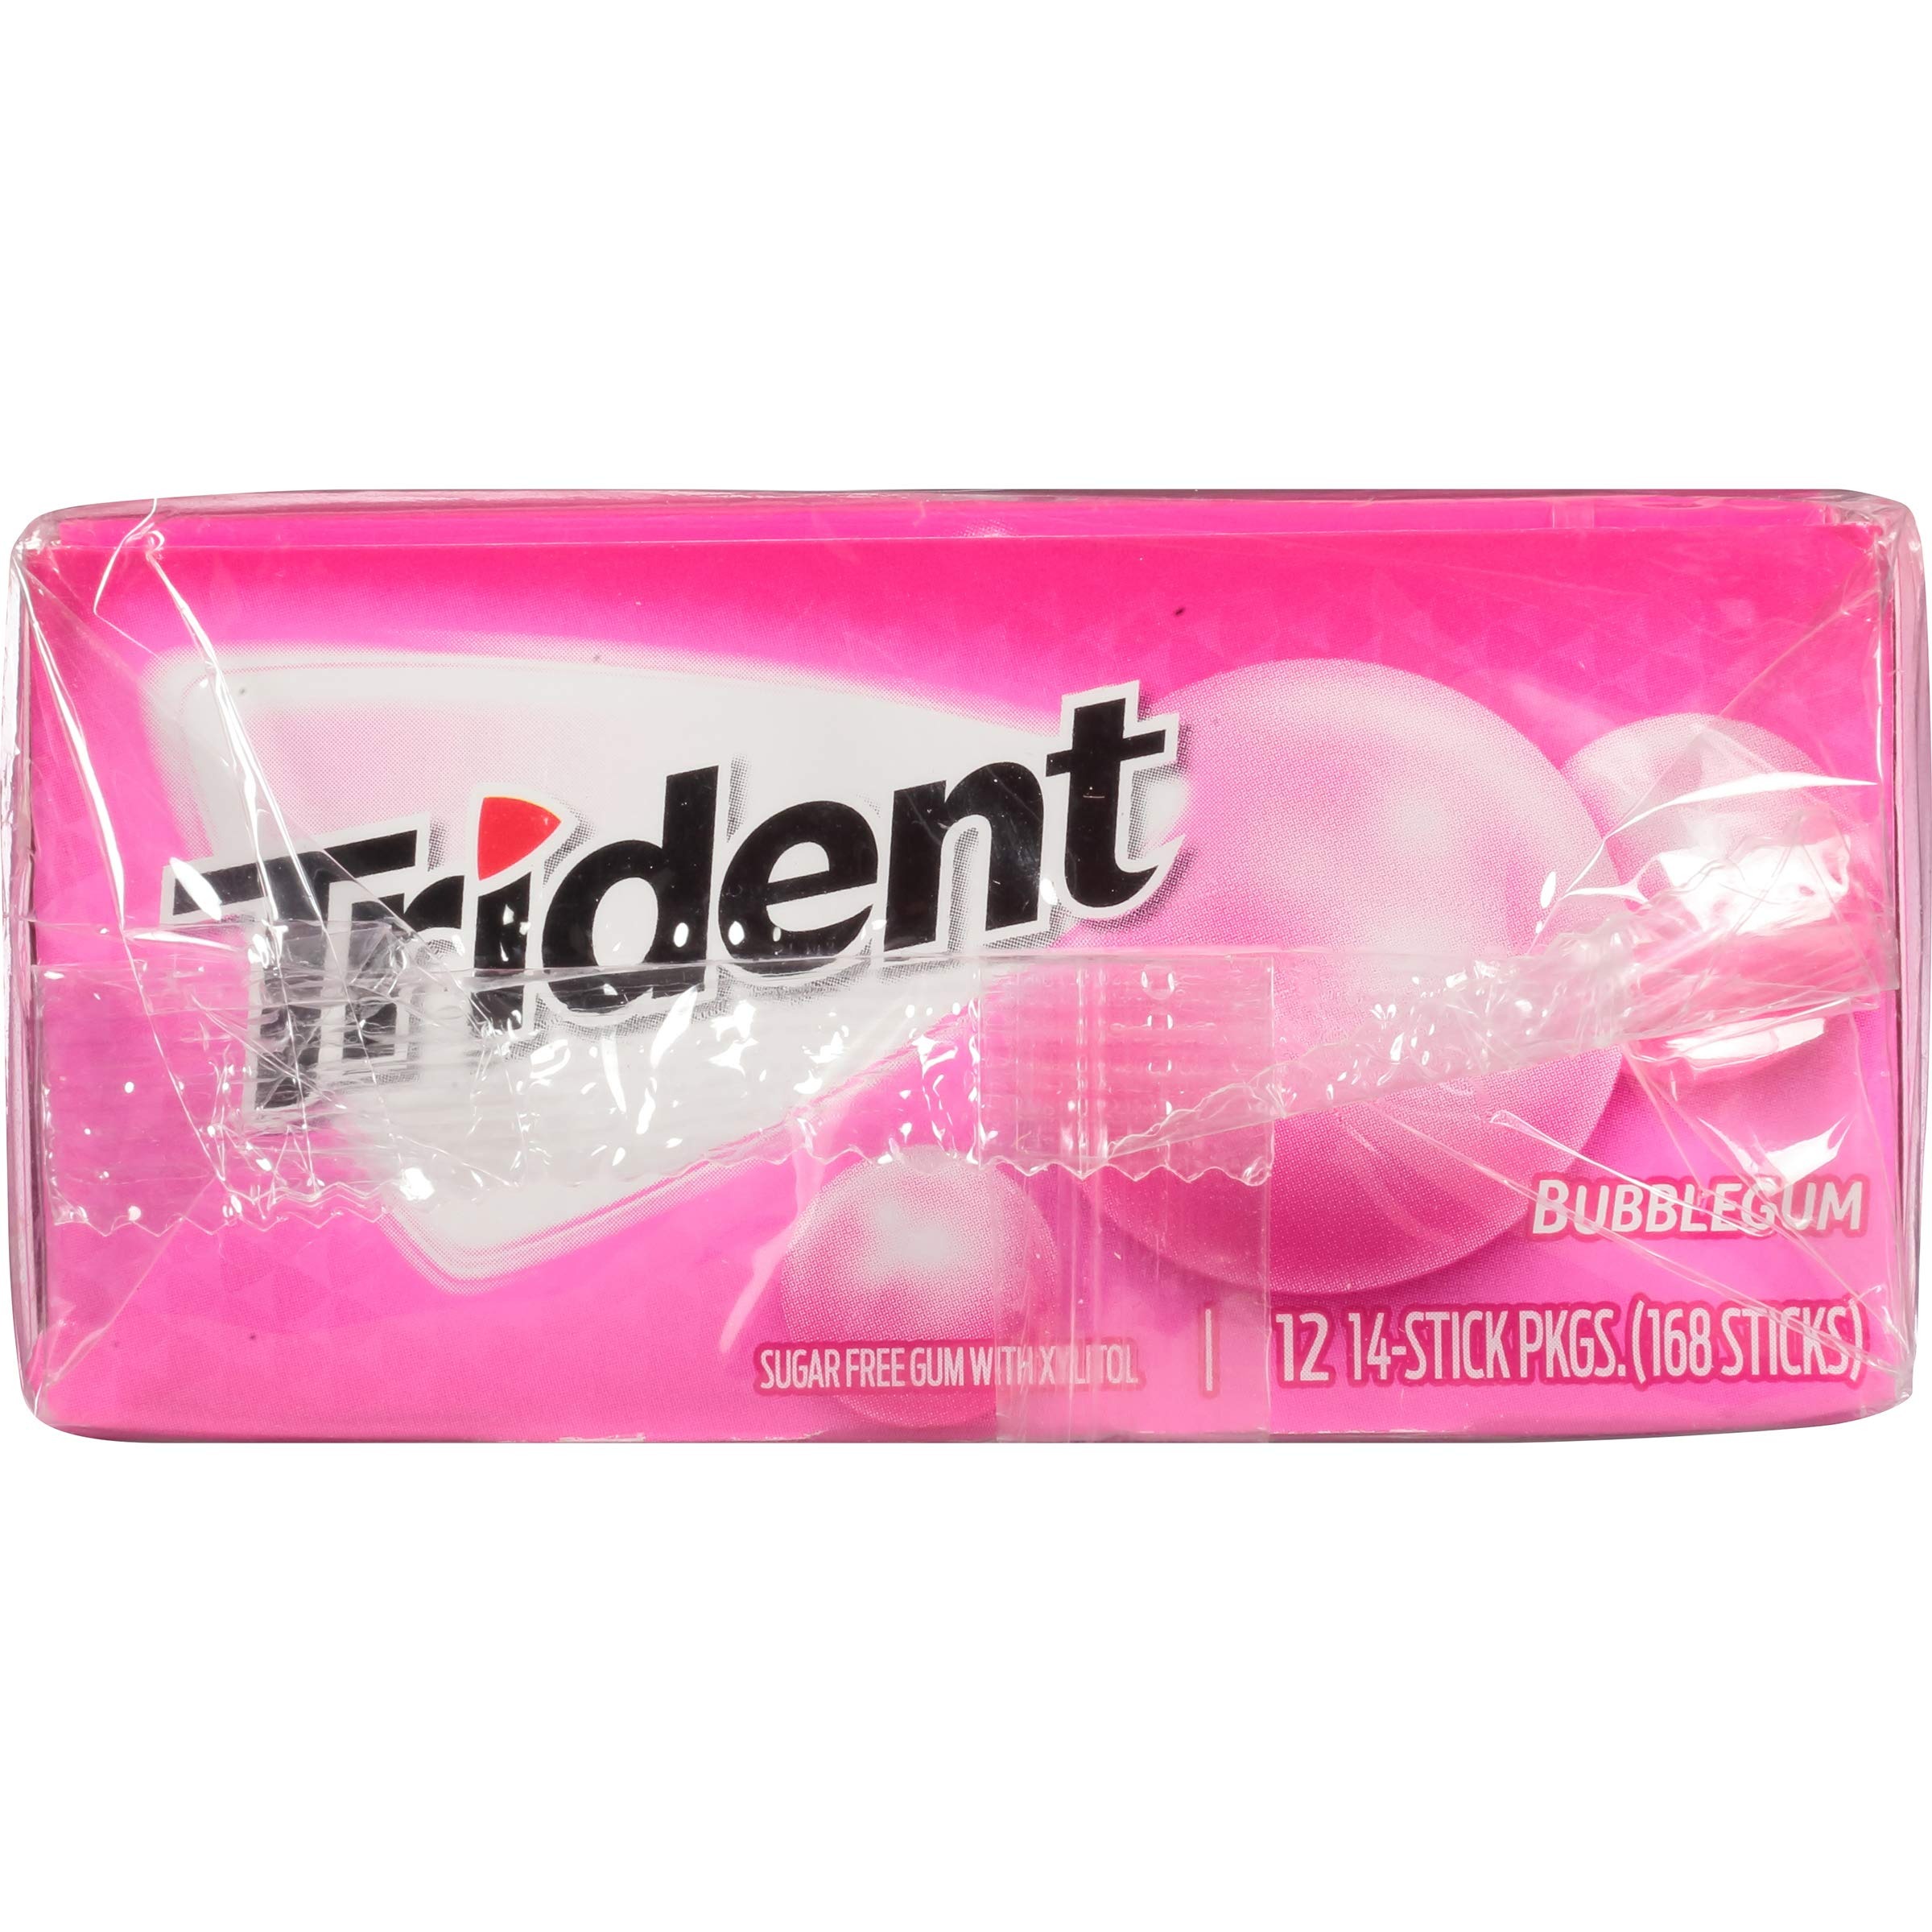
Item Name: Trident Sugar Free Bubblegum, 14 count per pack -- 144 per case.
Product Description: Trident Sugar Free Bubblegum, 14 count per pack -- 144 per case.
Value: 144.0
Unit: Count

Price: 14